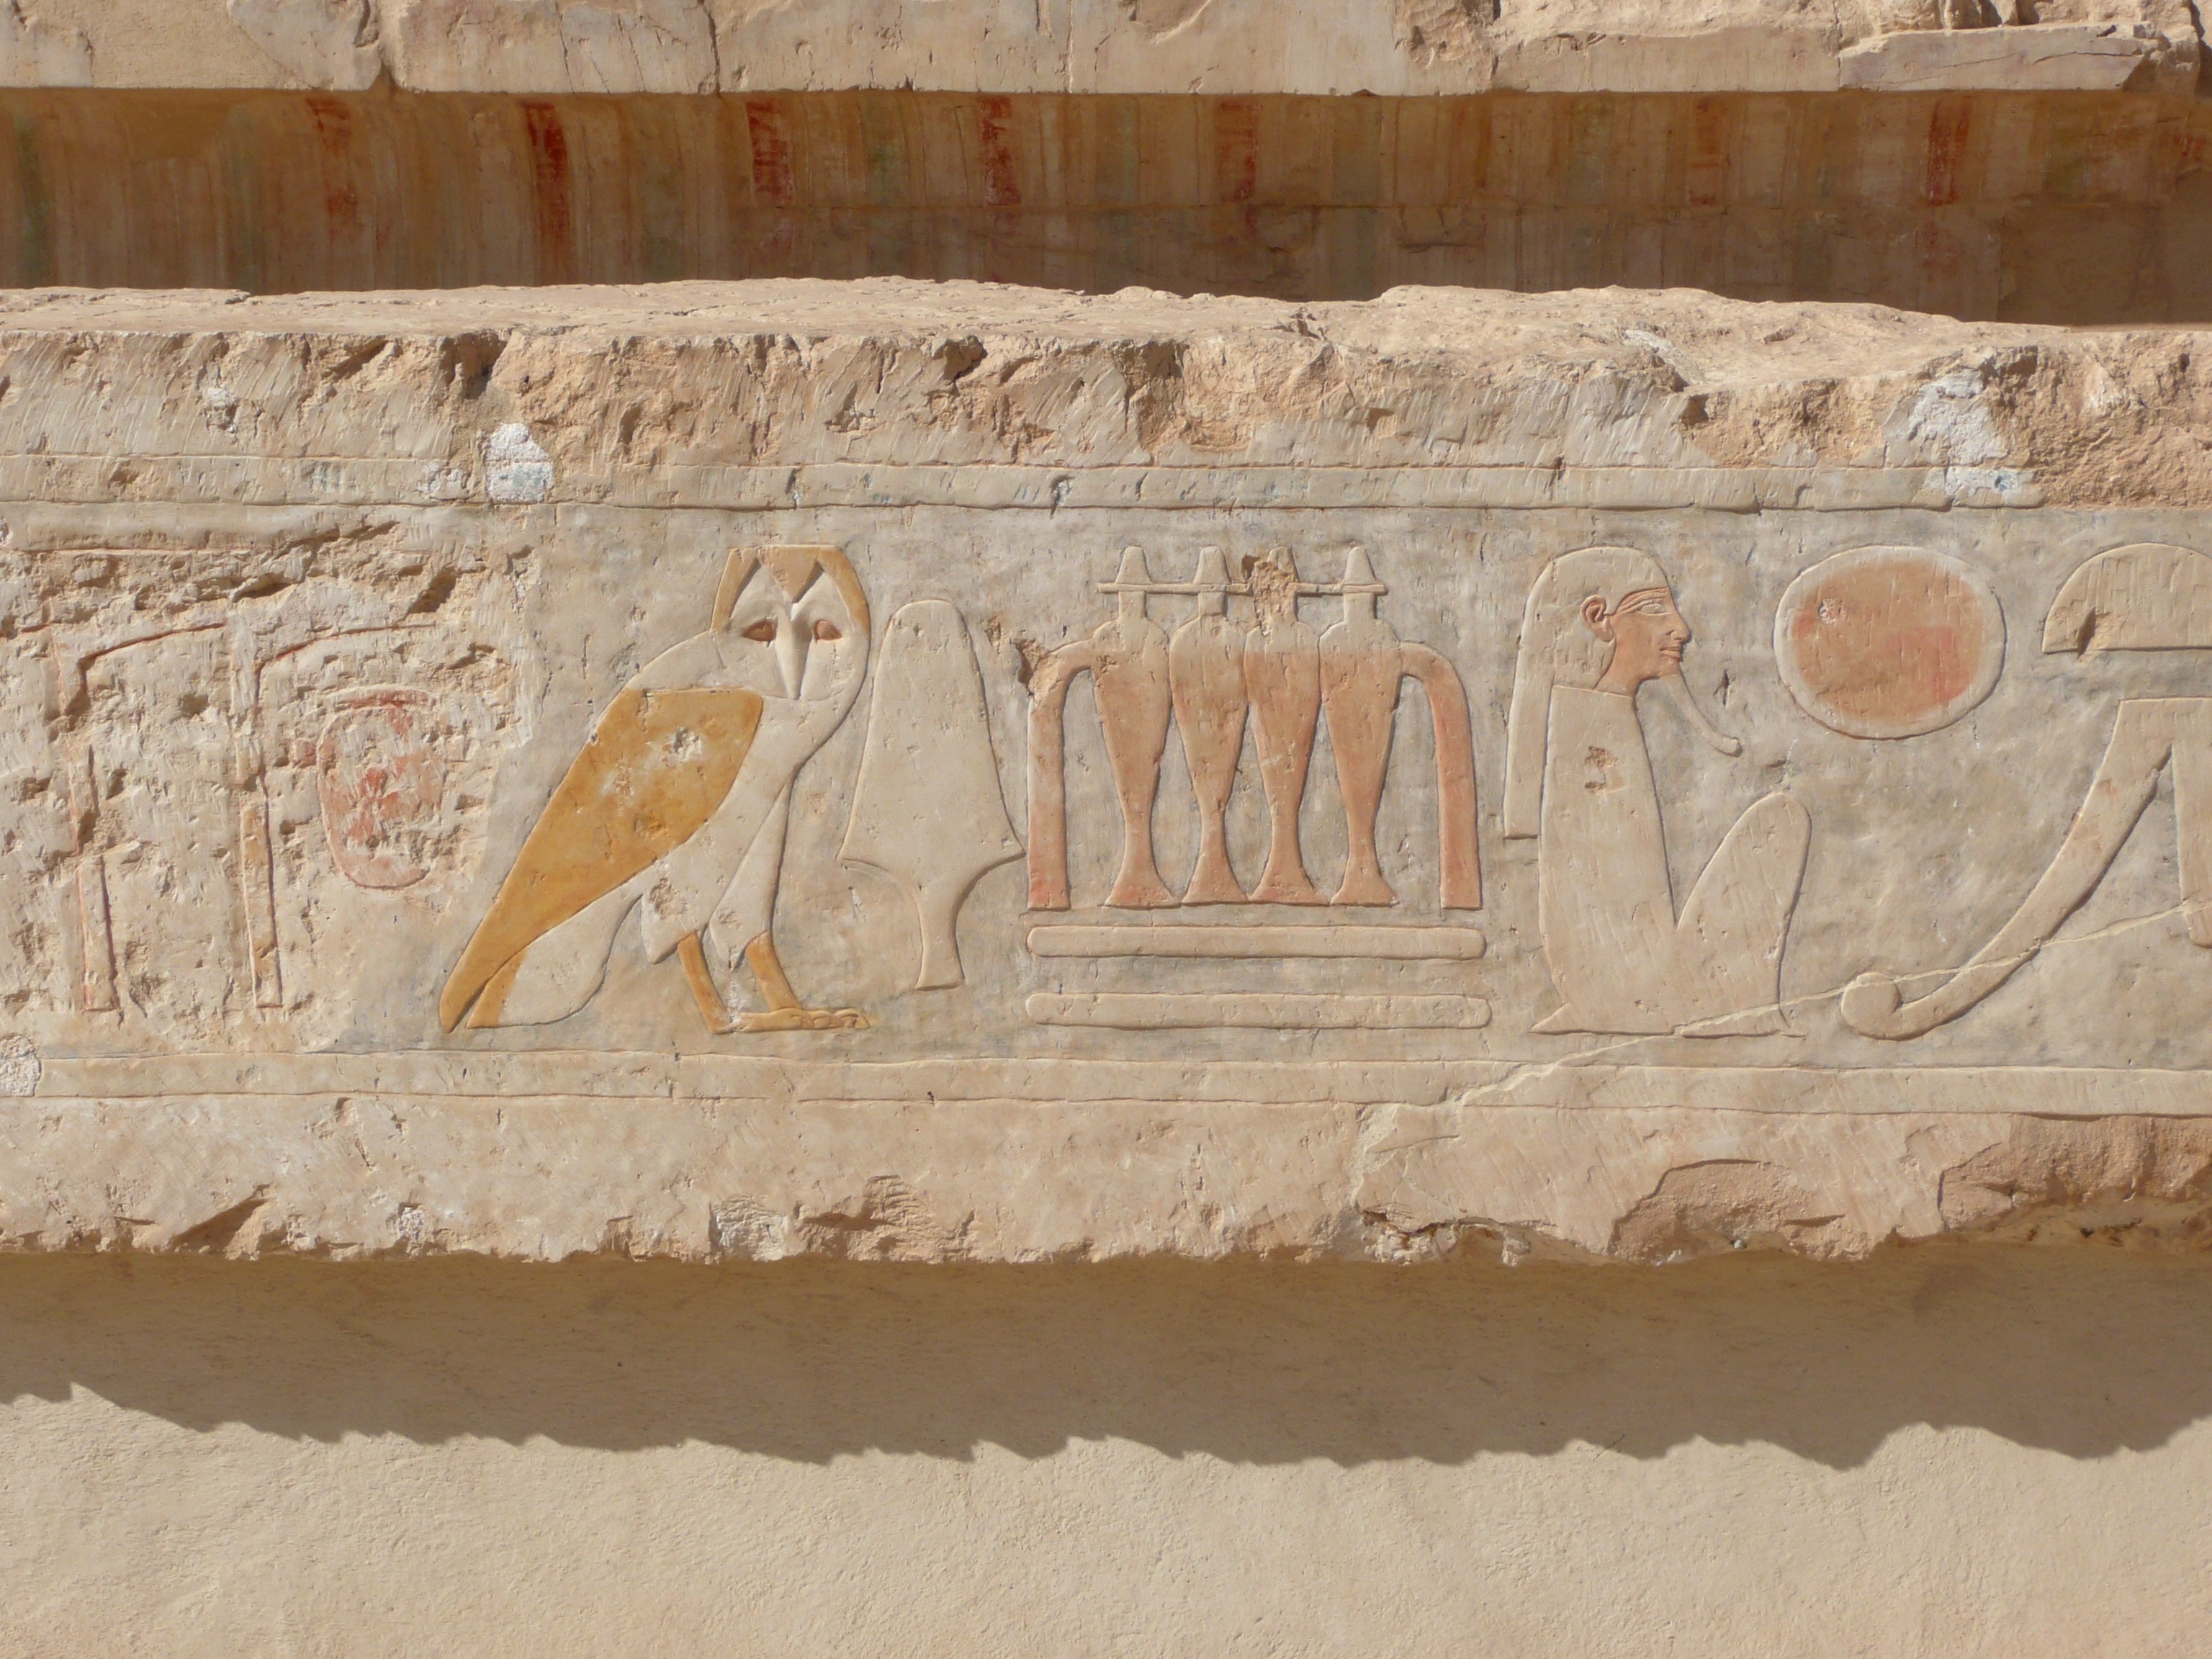
structure, wood, floor, old, wall, stone, brick, owl, material, egypt, places of interest, art, temple, history, carving, relief, excavation, plaster, antiquity, sculptor, pharaohs, imposing, flooring, stone relief, stone carving, temple complex, hieroglyphics, ancient history, ancient egyptian, tomb painting, hatshepsut temple